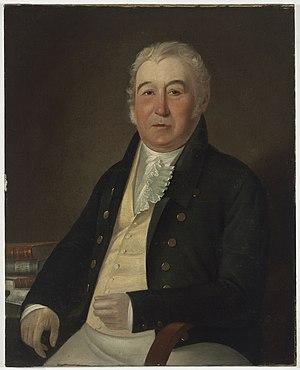
Robert Townson est un médecin, naturaliste et voyageur d'origine écossaise.